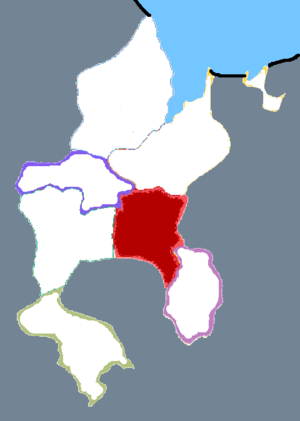
Le district de Bincheng est une subdivision administrative de la province du Shandong en Chine. Il est placé sous la juridiction de la ville-préfecture de Binzhou.